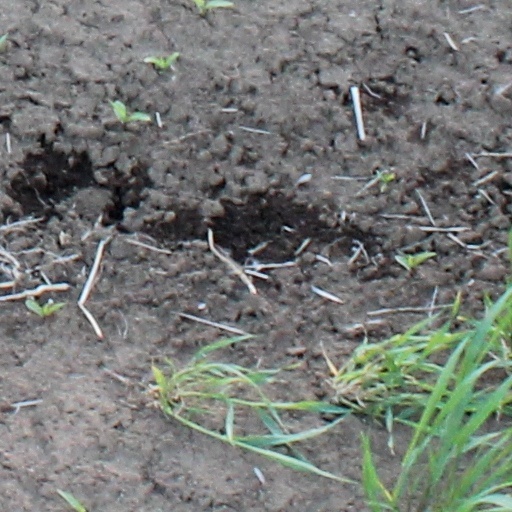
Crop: wheat